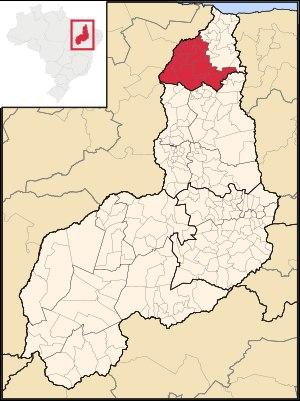
La microrégion du Baixo Parnaíba Piauiense est l'une des deux microrégions qui subdivisent le nord de l'État du Piauí au Brésil.